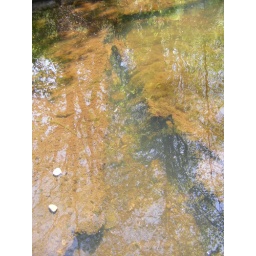
crack in the river bed floor